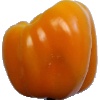
Label: Pepper Yellow 1